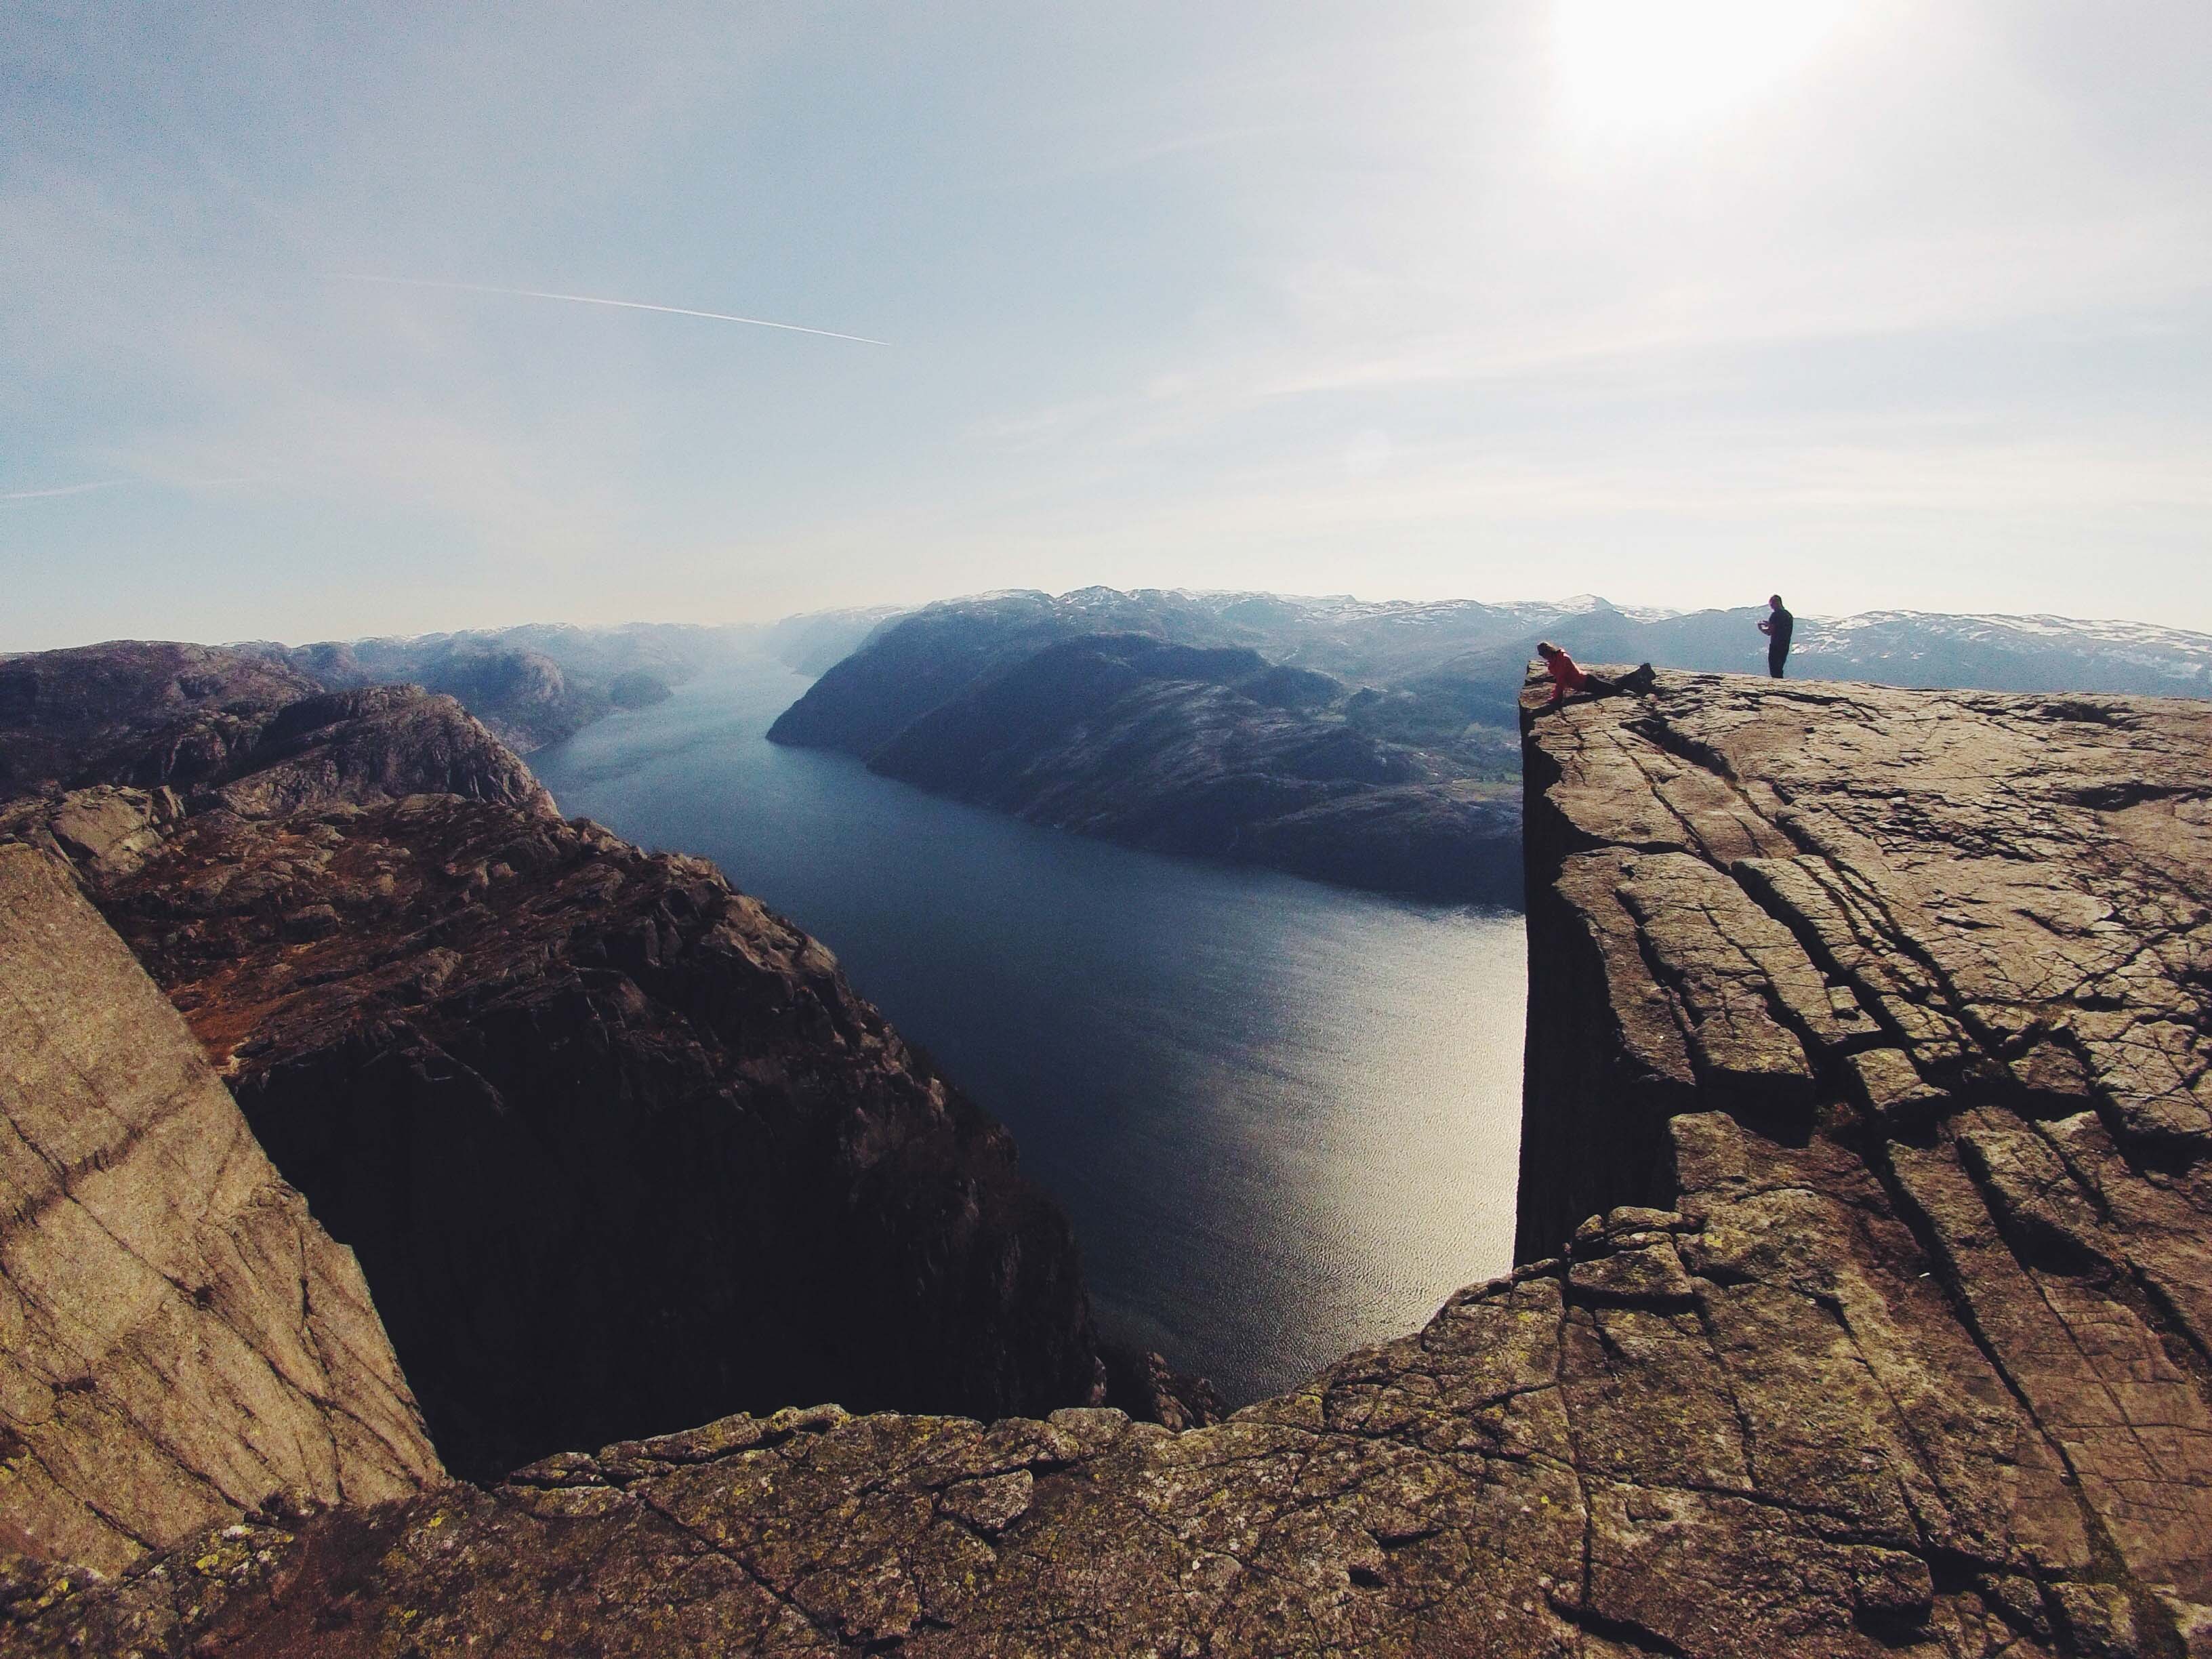
landscape, sea, coast, rock, mountain, cloud, people, lake, adventure, view, river, mountain range, cliff, lookout, scenery, fjord, reservoir, terrain, ridge, summit, geology, vista, loch, crater lake, cape, landform, geographical feature, mountainous landforms, vistapoint